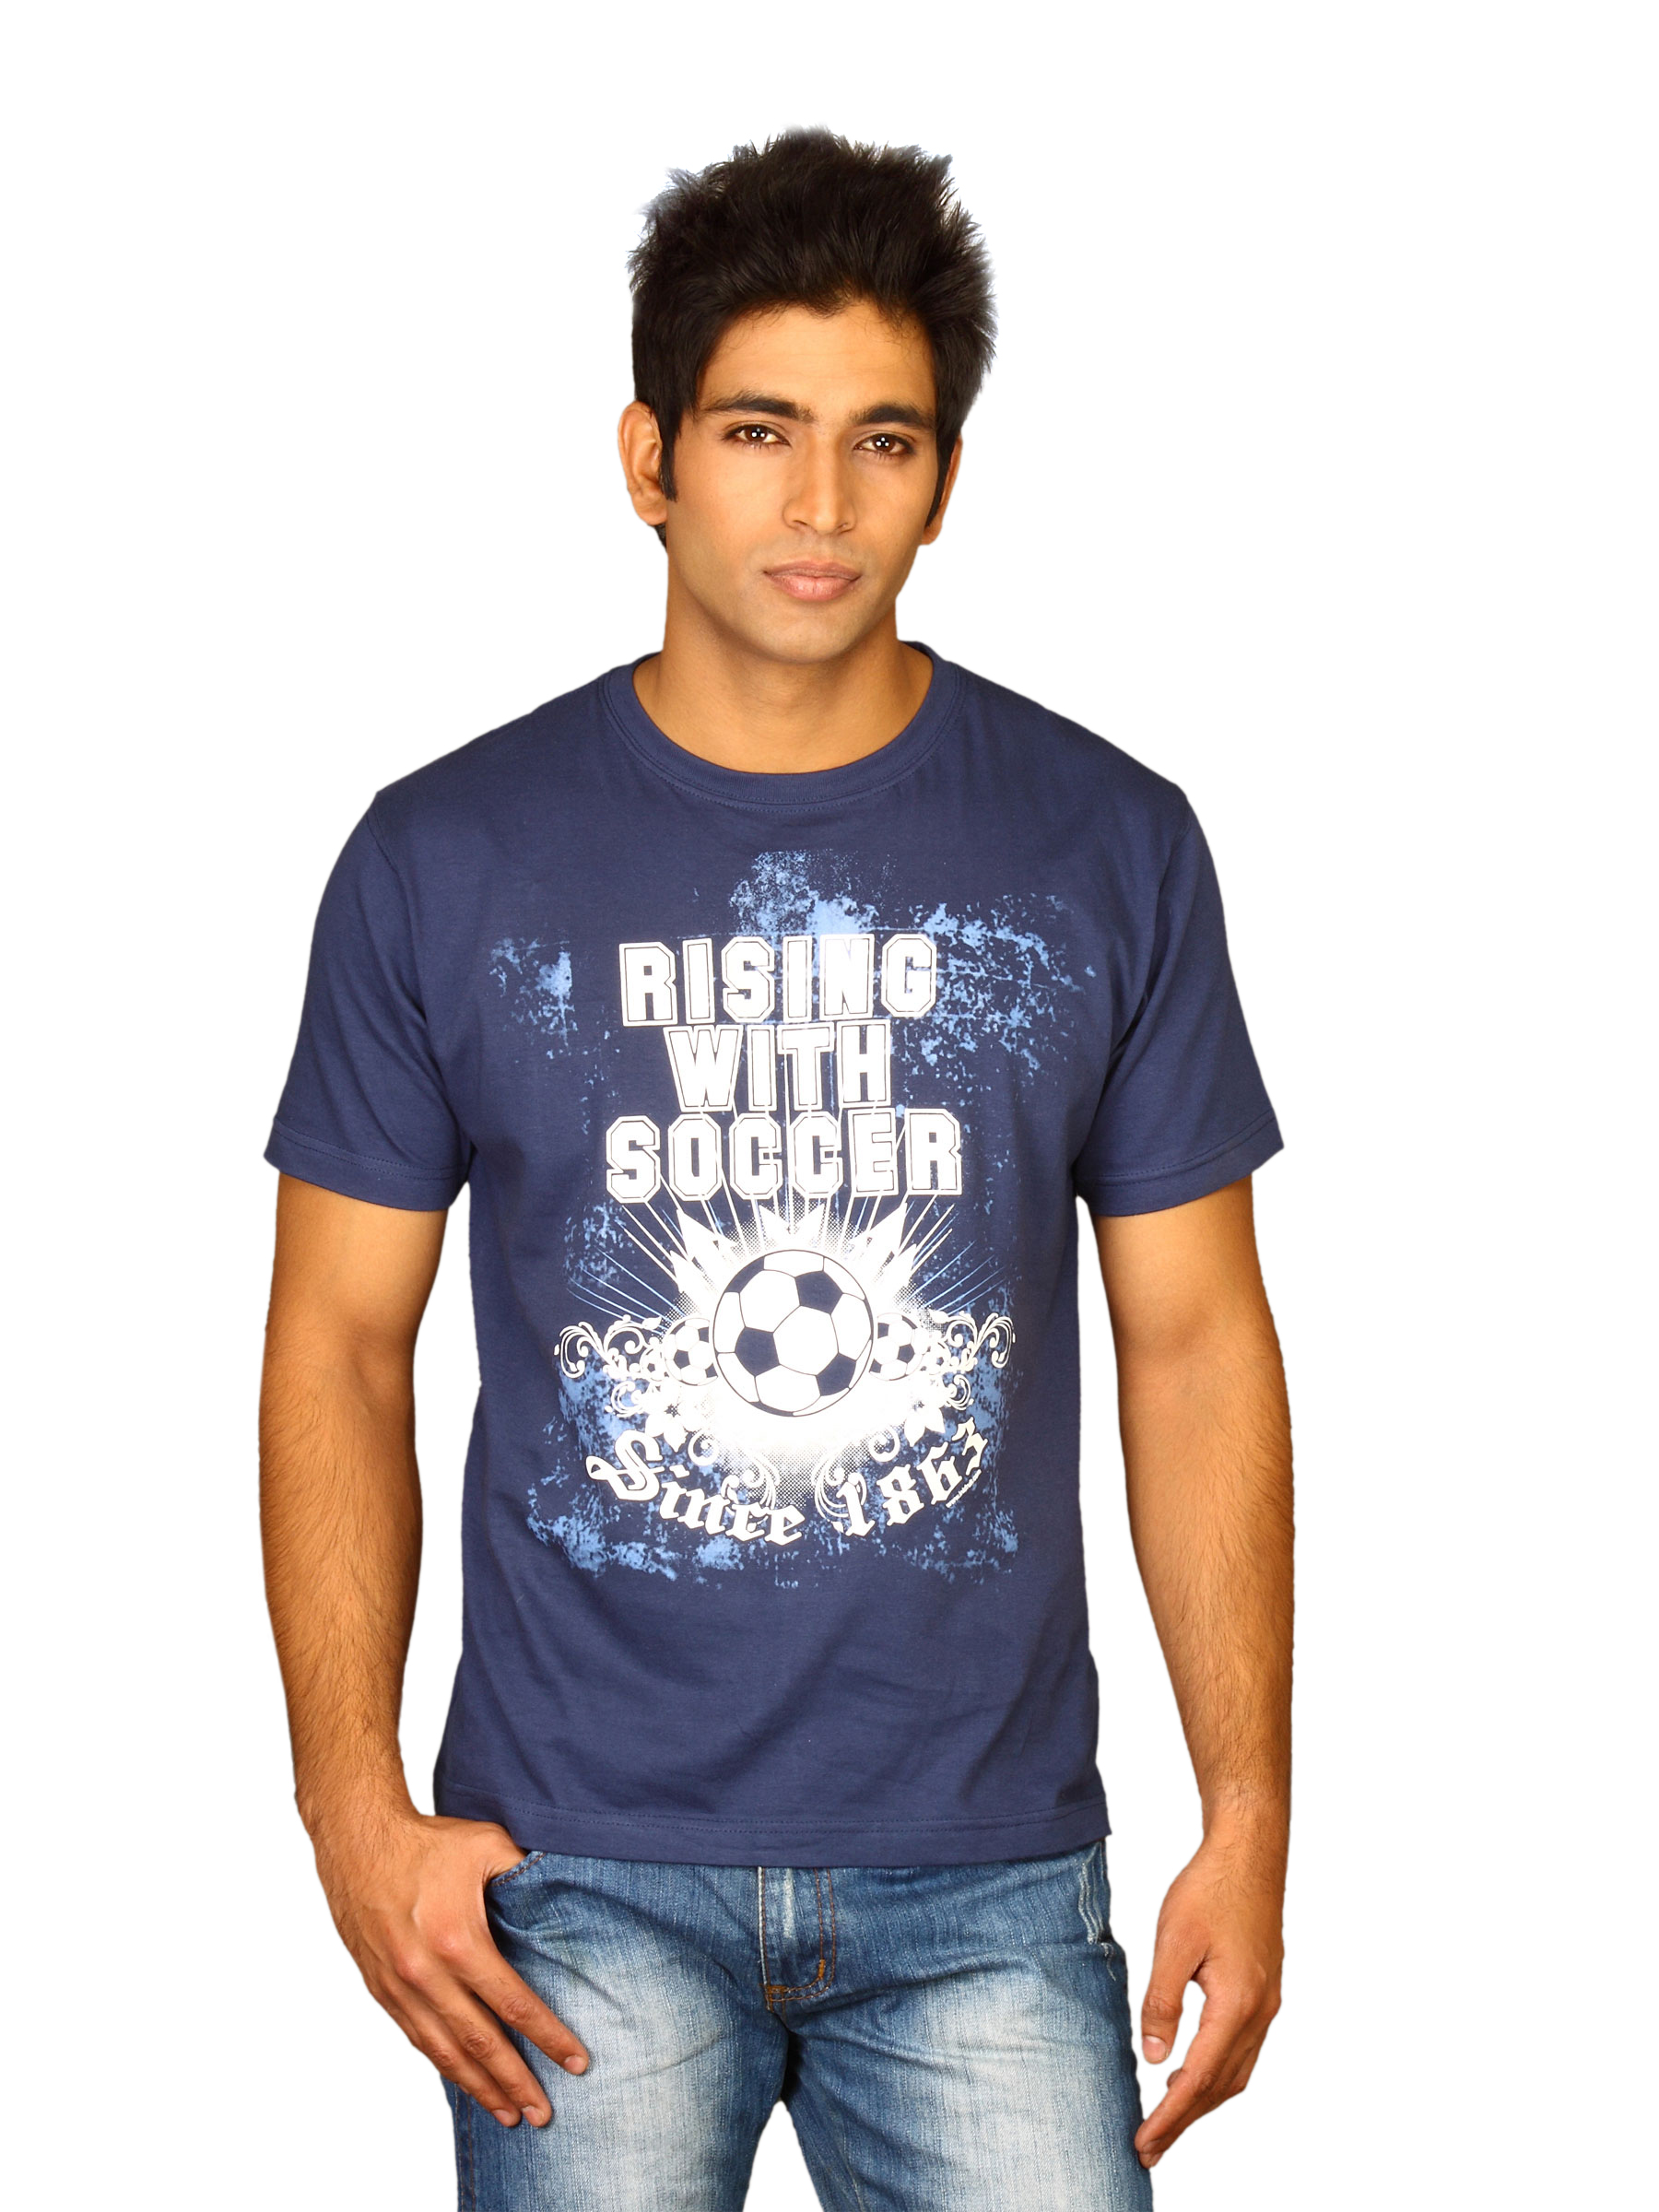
Inkfruit Men's Rising Soccer T-shirt
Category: Apparel / Topwear / Tshirts
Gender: Men
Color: Blue
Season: Summer 2011
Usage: Casual